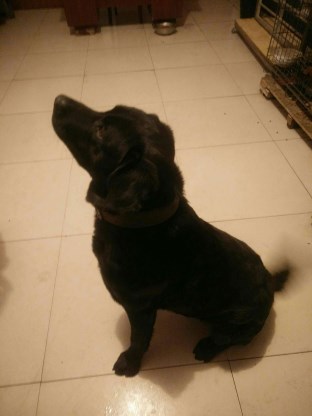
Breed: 3580-n000122-Labrador_retriever